Hawker Hunter

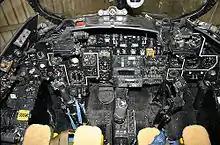
The cockpit of a preserved Hunter

On 20 July 1951, the P.1067 made its maiden flight, flown by Neville Duke, from RAF Boscombe Down, powered by a single 6,500 lbf (28.91 kN) Avon 103 engine. The second prototype, which was fitted with production-standard avionics, armament and a Avon 107 turbojet, first flew on 5 May 1952. As an insurance against development problems on the part of the Avon engine, Hawker modified the design to accommodate another axial turbojet, the Armstrong Siddeley Sapphire 101. Fitted with a Sapphire, the third prototype flew on 30 November 1952.